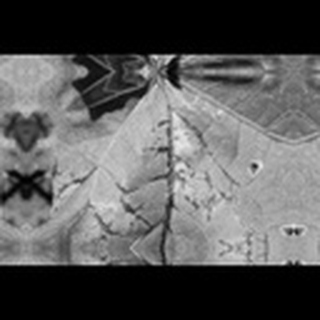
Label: cotton_bacterial_blight